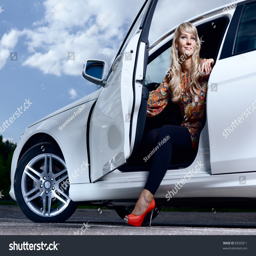
young pretty lady with a modern luxury car